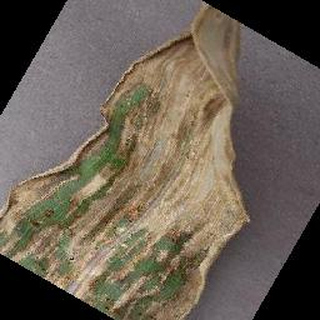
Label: corn_cercospora_leaf_spot